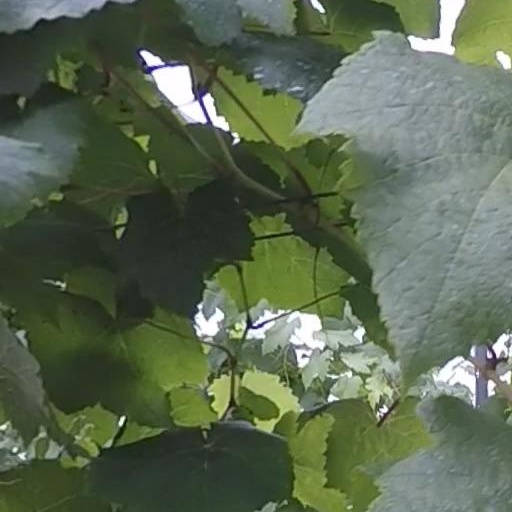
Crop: grape